CastleMiner

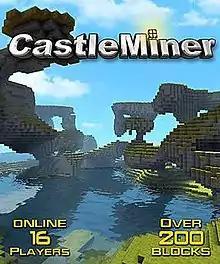

CastleMiner is a 2011 video game developed by American indie studio DigitalDNA Games and released on Xbox Live Indie Games on July 27, 2011. It is a block-building sandbox game that uses Xbox Live Avatars as the player characters. Less than four months after its initial release, a sequel to the game called CastleMiner Z was released on November 9, 2011. A third game, CastleMiner Warfare, was released for Windows PCs in 2013.